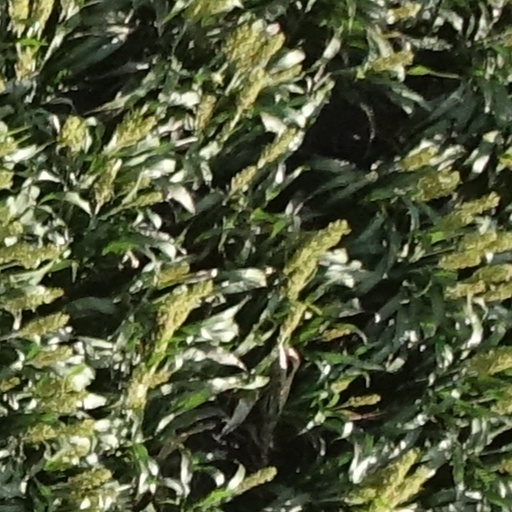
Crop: sorghum